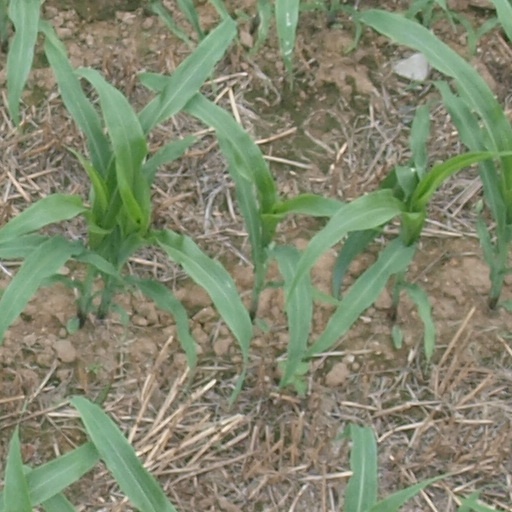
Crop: maize; corn